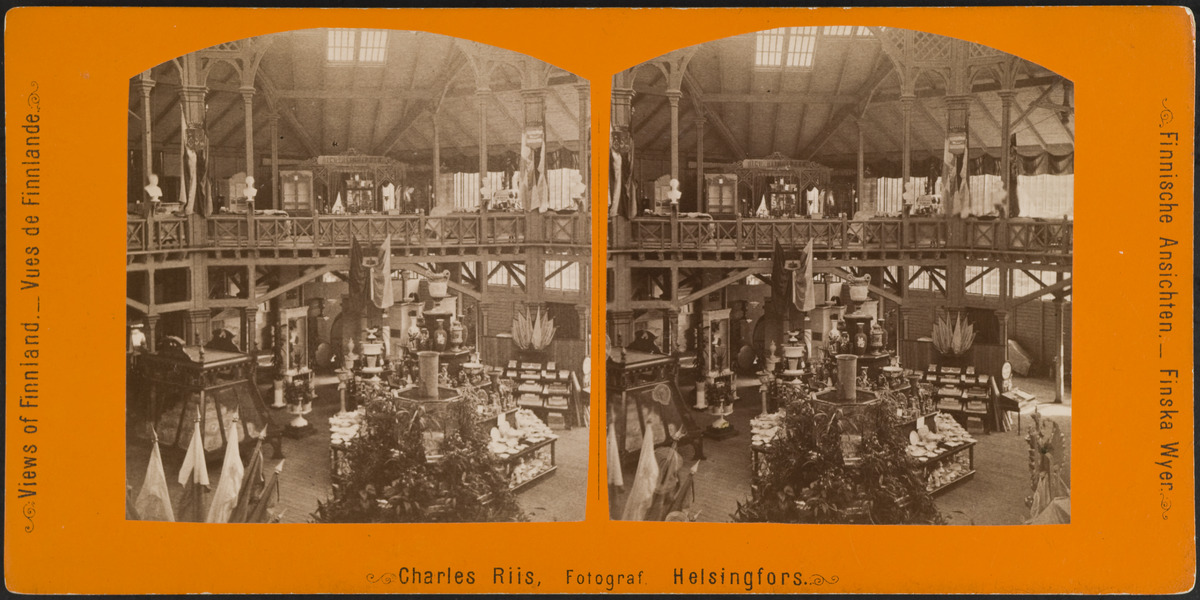
Suomen ensimmäinen yleinen taide- ja teollisuusnäyttely vuonna 1876 Kaivopuistossa, näkymä näyttelyrakennuksen keskushalliin, mm
sisällön kuvaus: Suomen ensimmäinen yleinen taide- ja teollisuusnäyttely vuonna 1876 Kaivopuistossa, näkymä näyttelyrakennuksen keskushalliin, mm. Arabian ja Nuutajärven tehtaíden osastot. mustavalkoinen
Kuvaaja: Riis, Charles, valokuvaaja
Ajankohta: kuvausaika 1876
Paikka: Suomi, Uusimaa, Helsinki, Ullanlinna Helsinki, Kaivopuisto
Aiheet: messut, näyttelyt, hallit